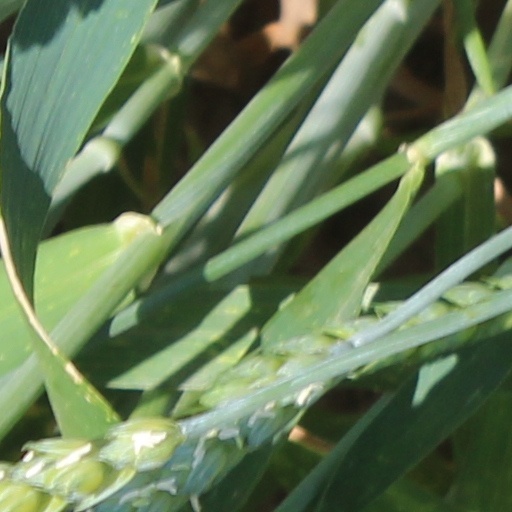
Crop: wheat